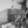
ASL letter: H